Anthony T. Kahoʻohanohano

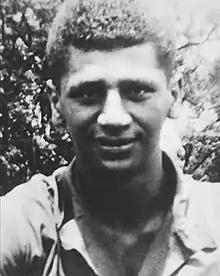

Anthony Thomas Kahoohanohano (July 22, 1930 – September 1, 1951) was an American soldier who was killed in action on September 1, 1951, during the Korean War. He became a recipient of the United States military's highest decoration for valor, the Medal of Honor.